EuroBasket 2011

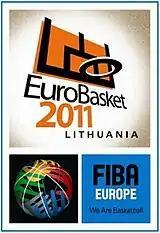

EuroBasket 2011 was the 37th men's European Basketball Championship, held by FIBA Europe. The competition was hosted by Lithuania. This was the second time EuroBasket had been held in Lithuania, the country having also hosted the 1939 championship. FIBA Europe asserted that Lithuania managed to organize the best European championship in its history. The top two teams are guaranteed spots at the 2012 Summer Olympics.